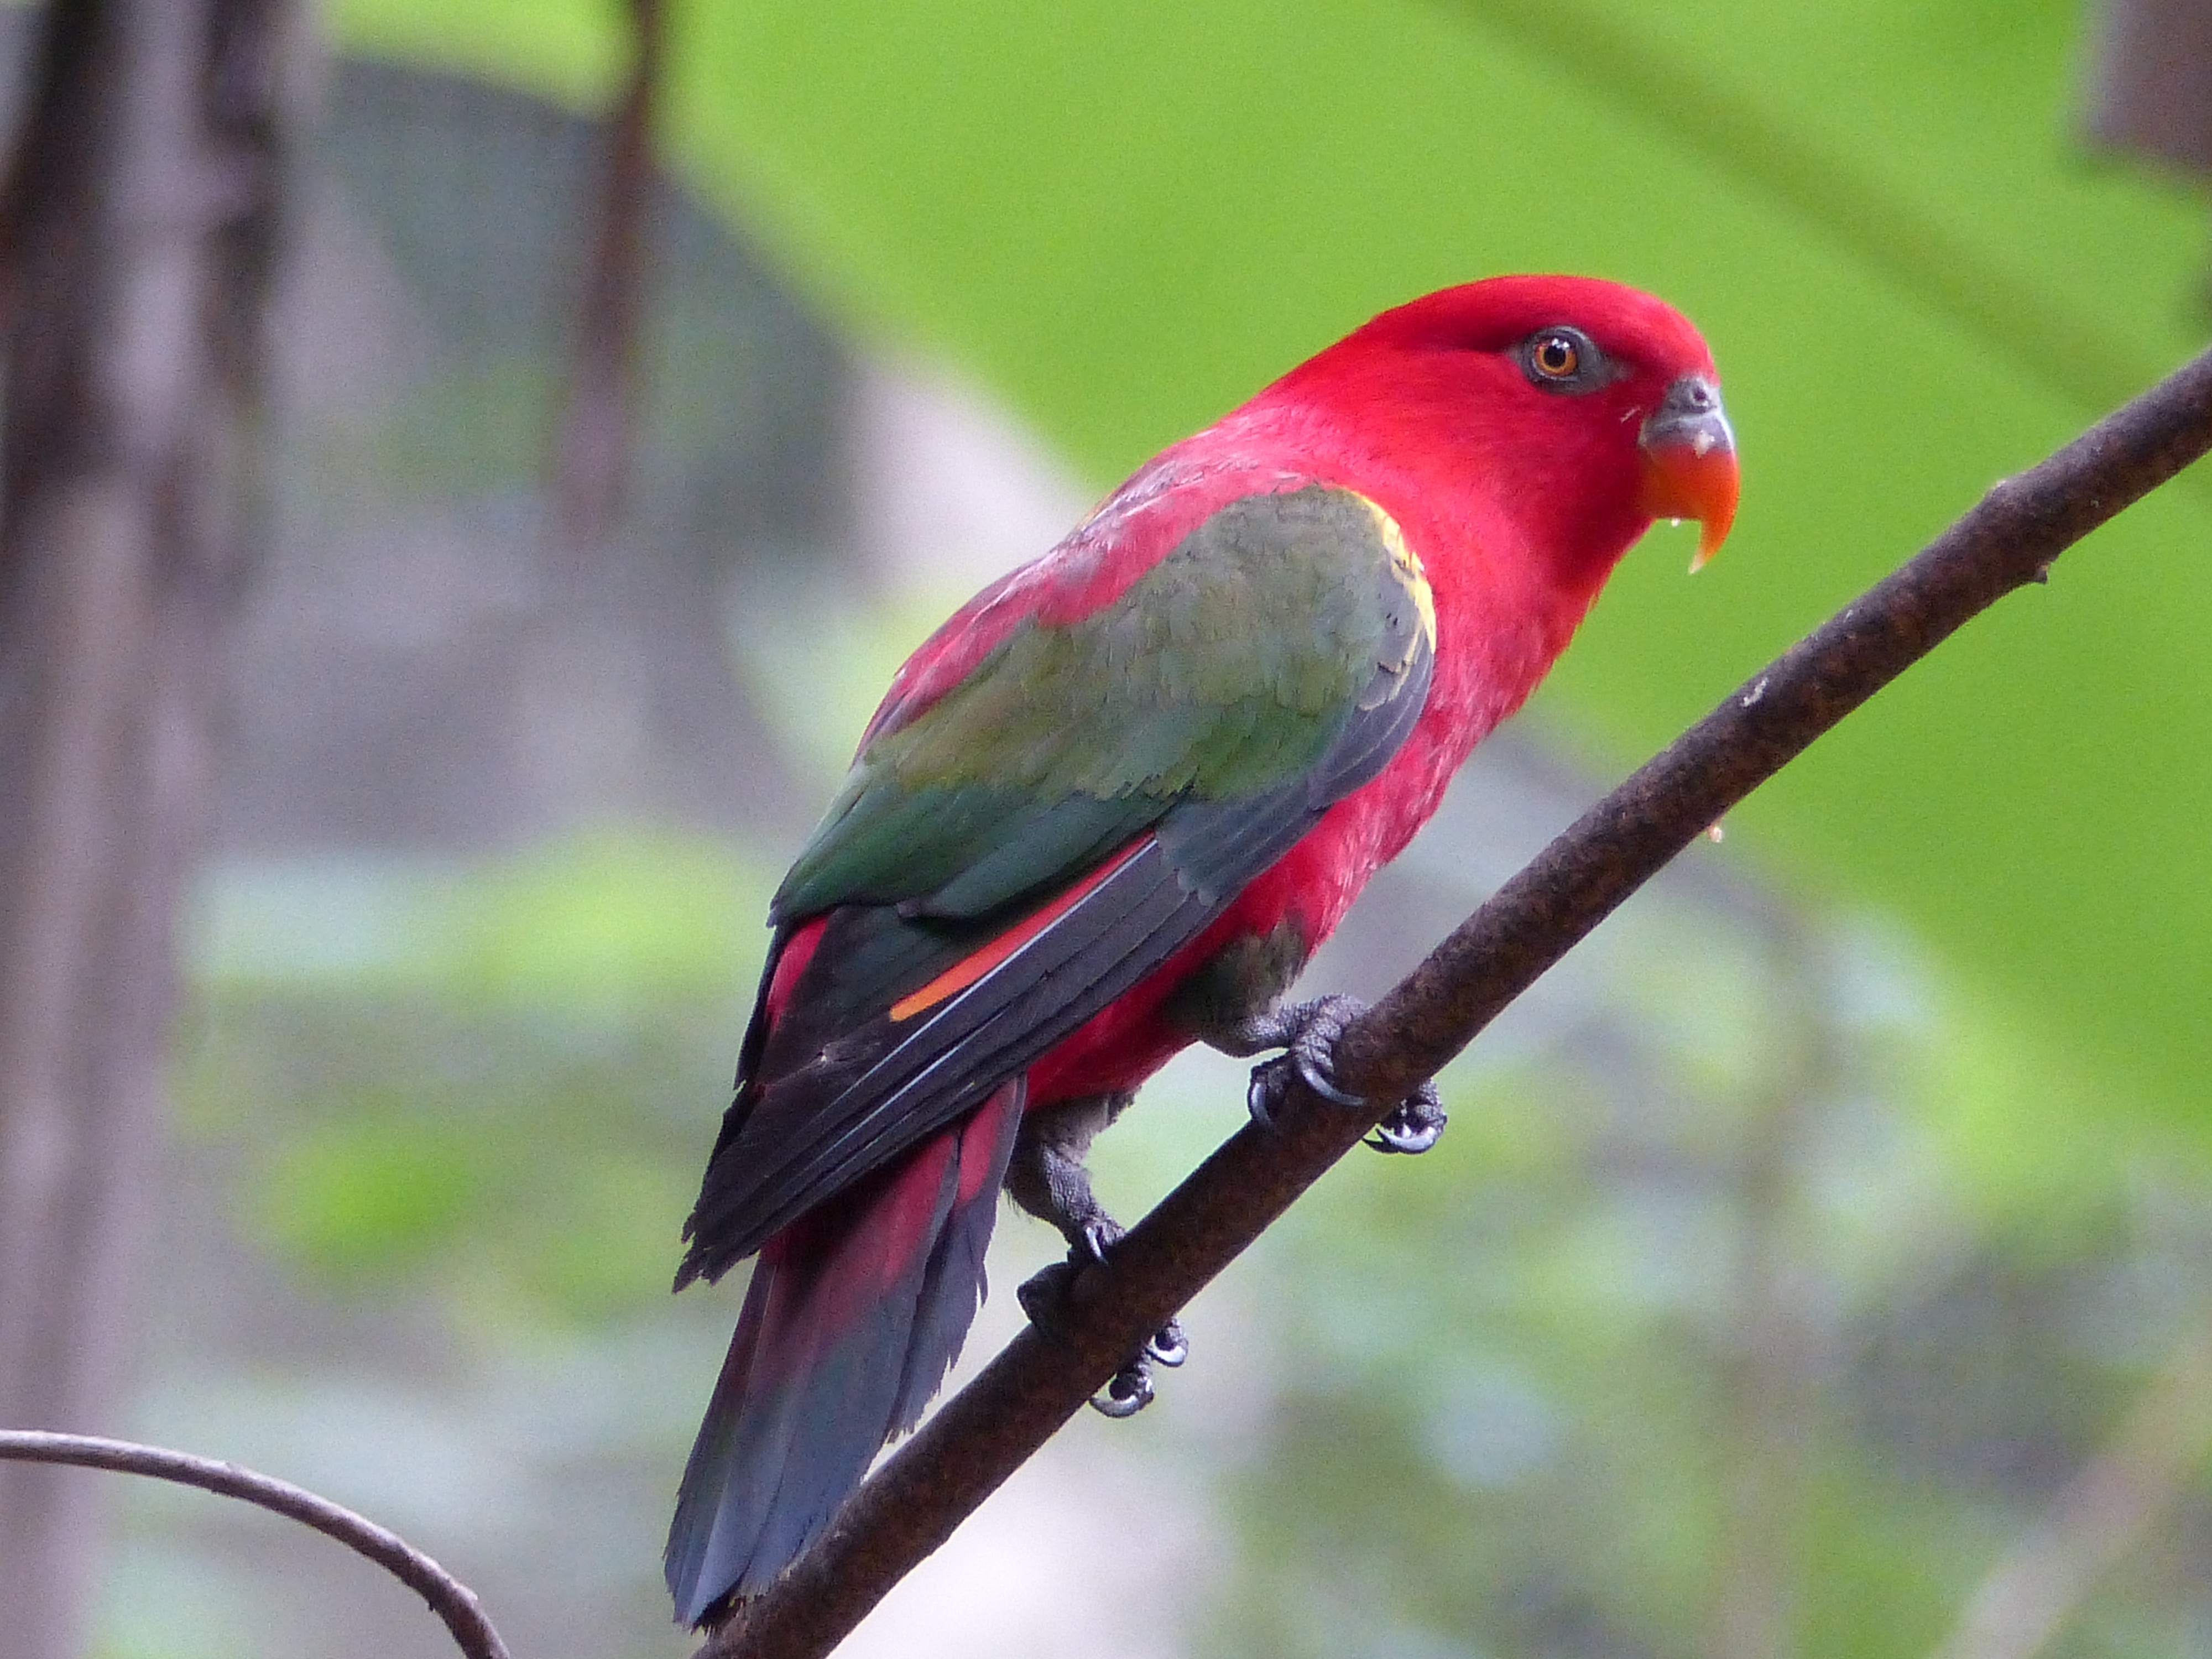
bird, wing, wildlife, wild, red, beak, fauna, thailand, lorikeet, lovebird, vertebrate, parrot, perching bird